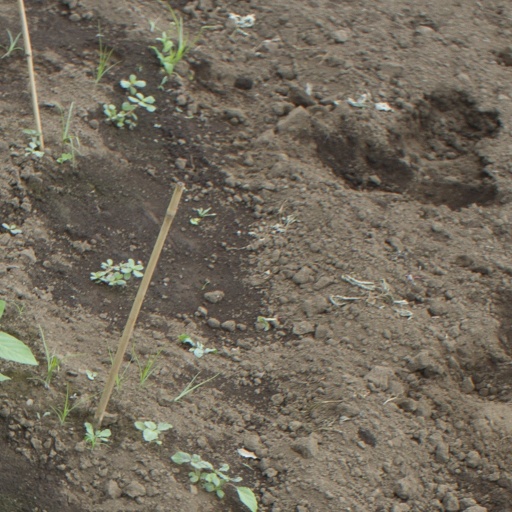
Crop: soybean